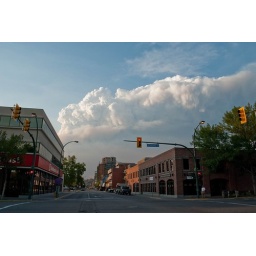
Smoke from forest fire above street in Kelowna, BC.